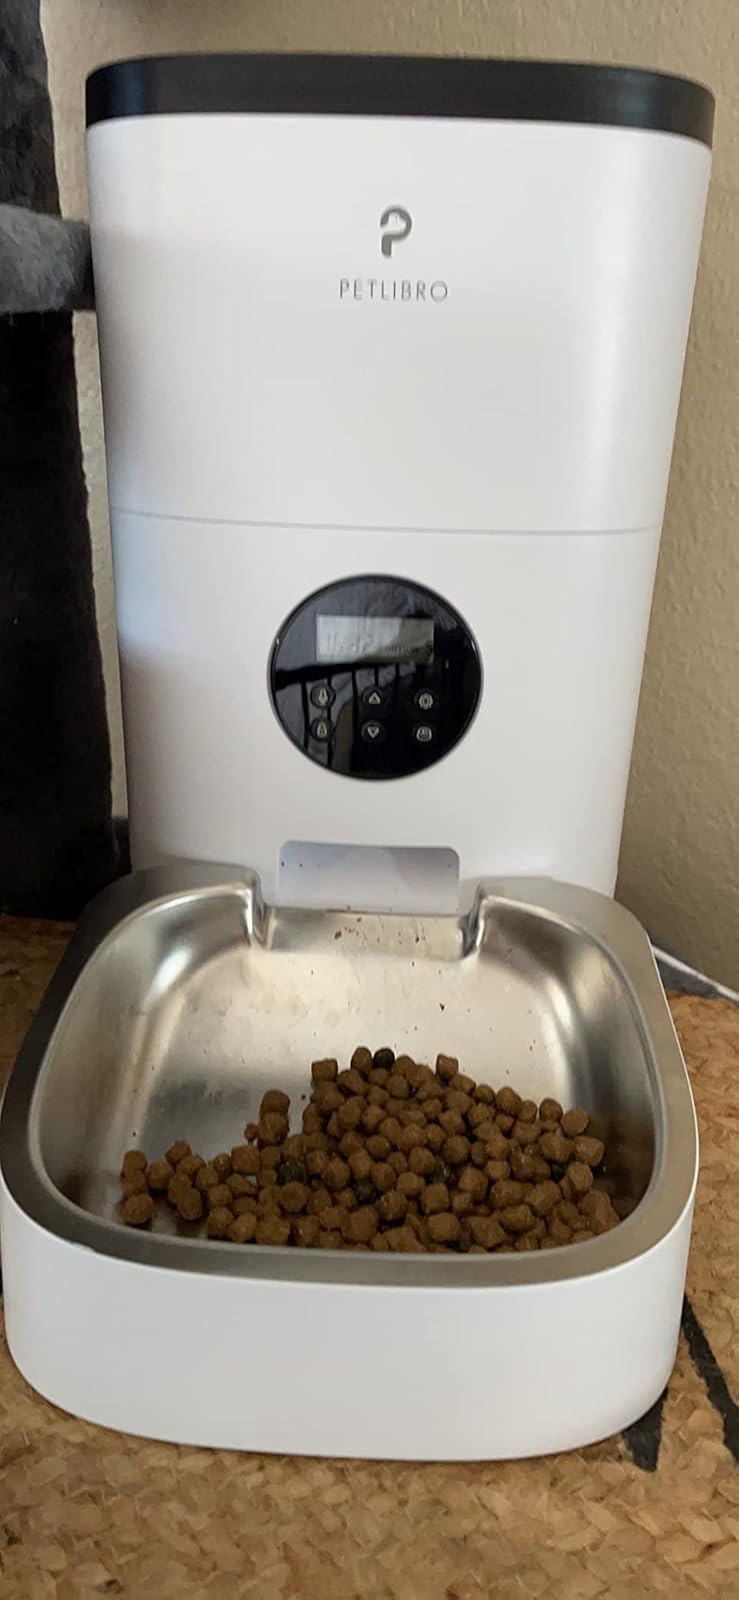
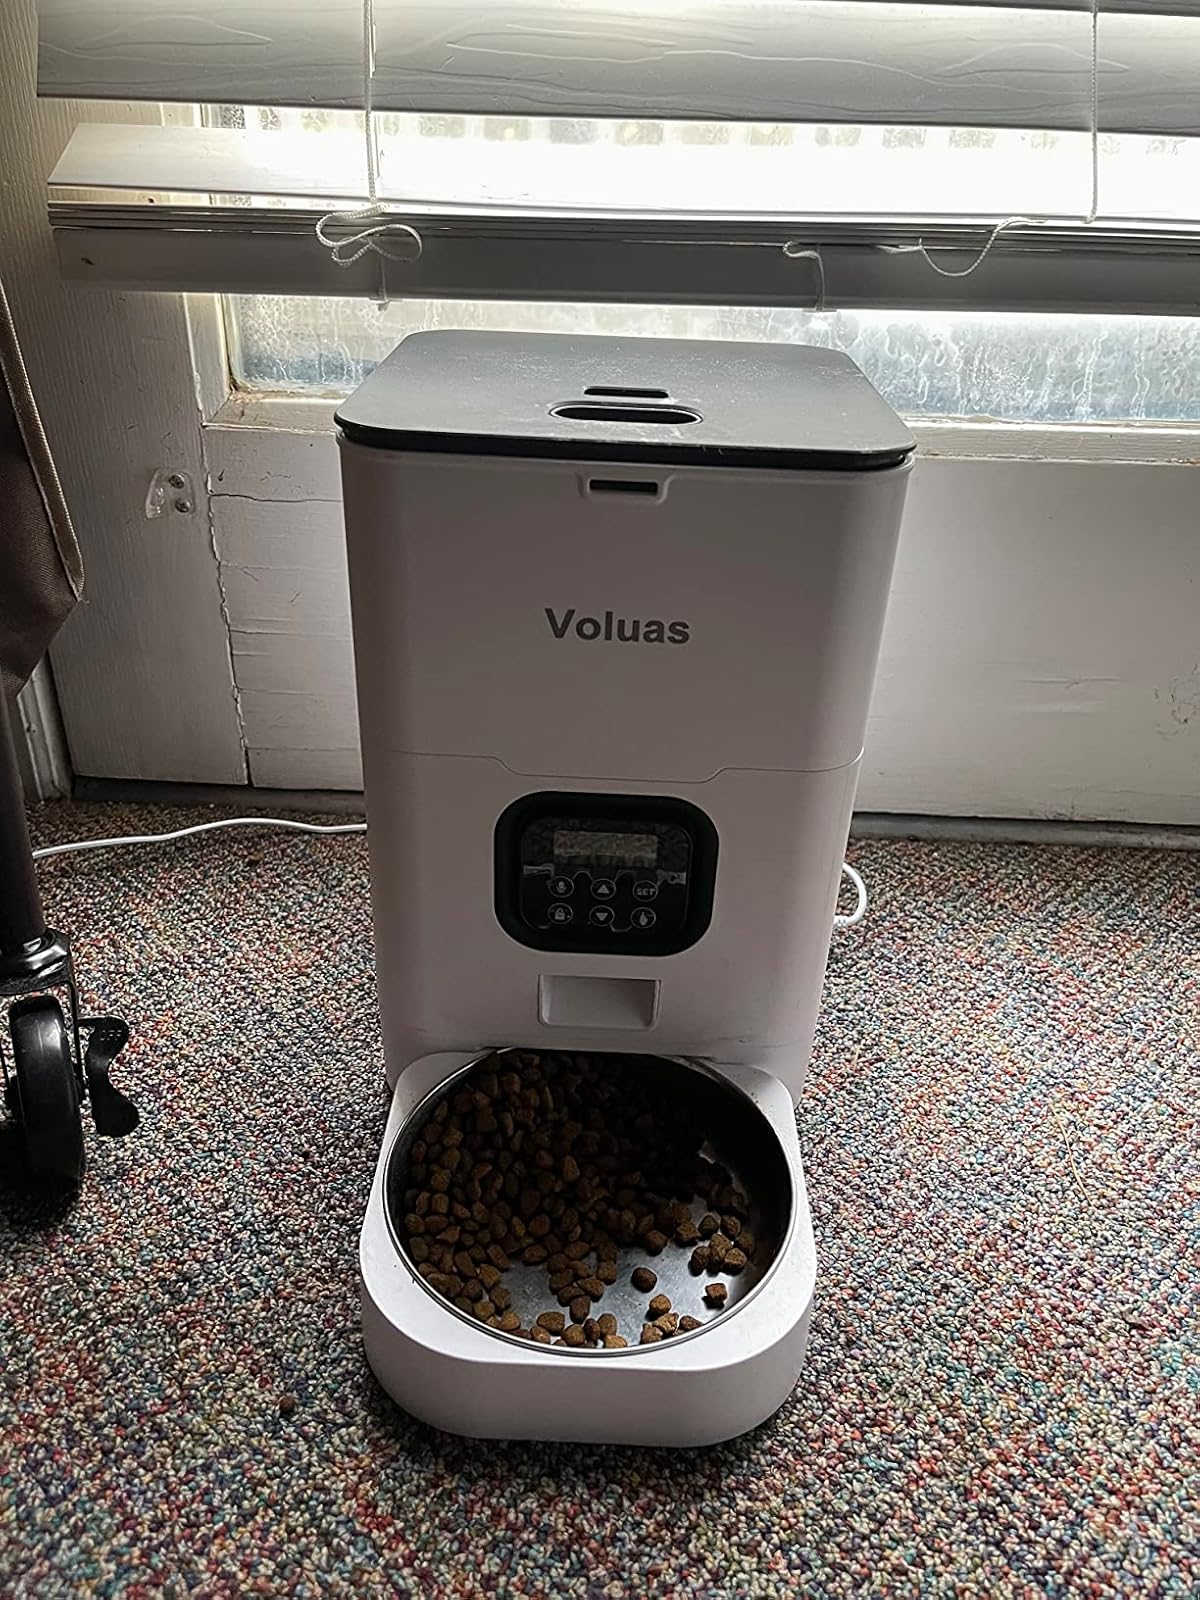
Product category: items_feeder
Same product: no